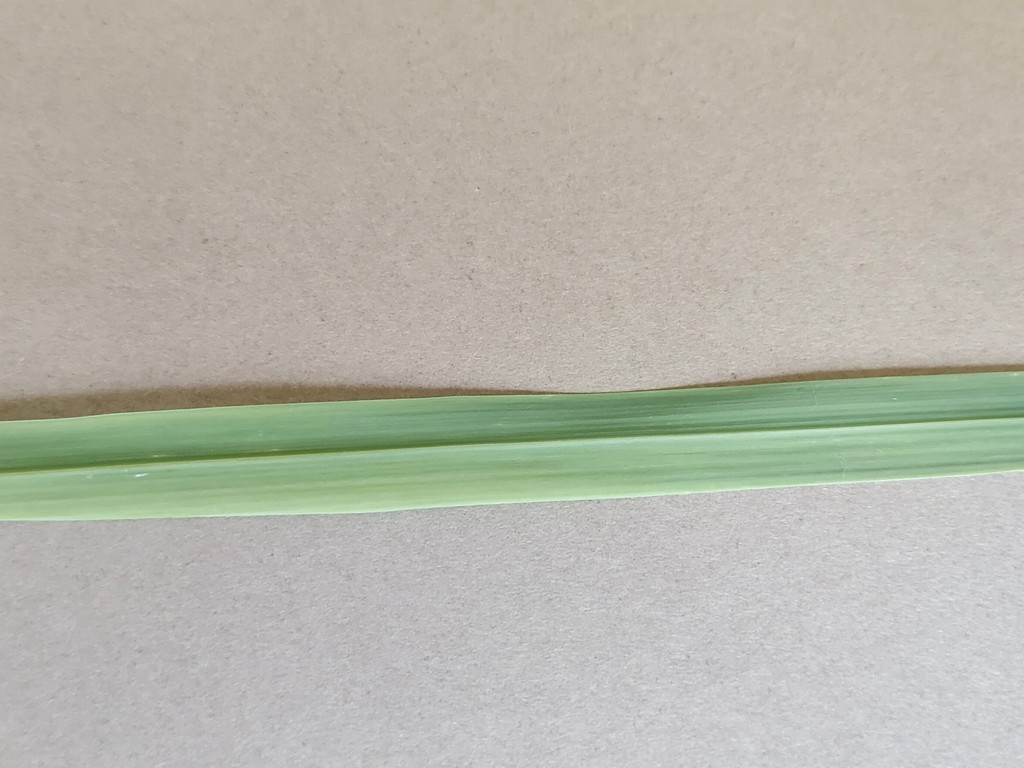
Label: Healthy